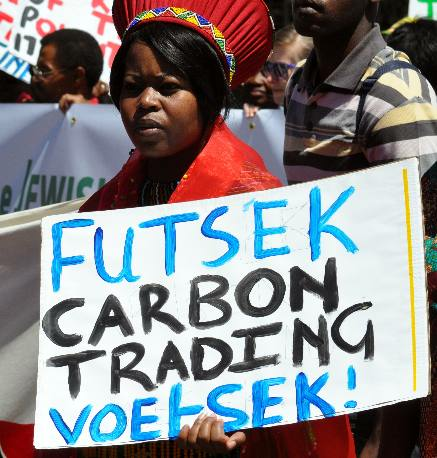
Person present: Yes